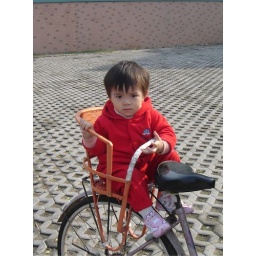
Sweet little Shanghai girl on grandma's bike in my neighbourhood.